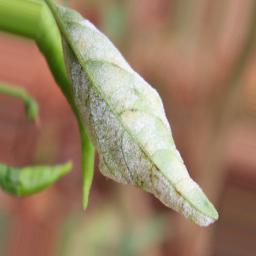
Label: powdery mildew